Philanthropy

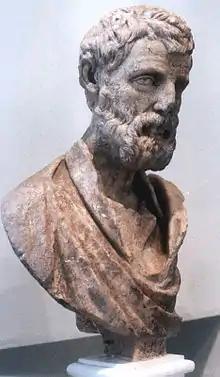
Herodes Atticus, a Greek philanthropist of Ancient Rome active during

The word "philanthropy" comes , from 'to love, be fond of' and 'humankind, mankind'. In , Plutarch used the Greek concept of to describe superior human beings.